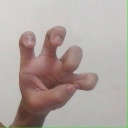
अक्षर: छ